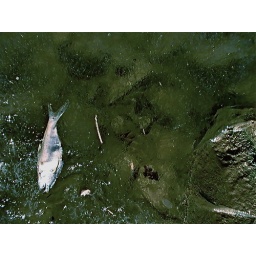
fish above frozen water 2